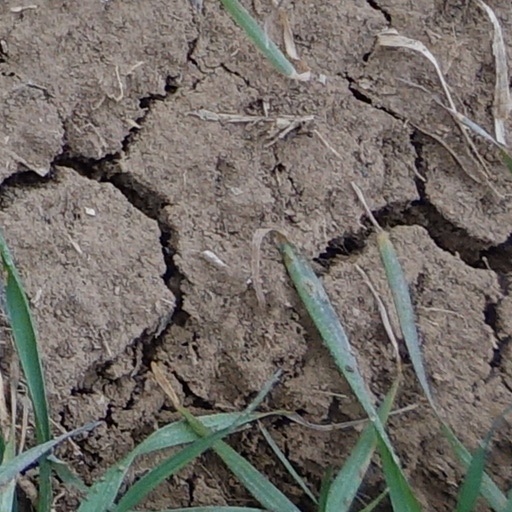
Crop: wheat